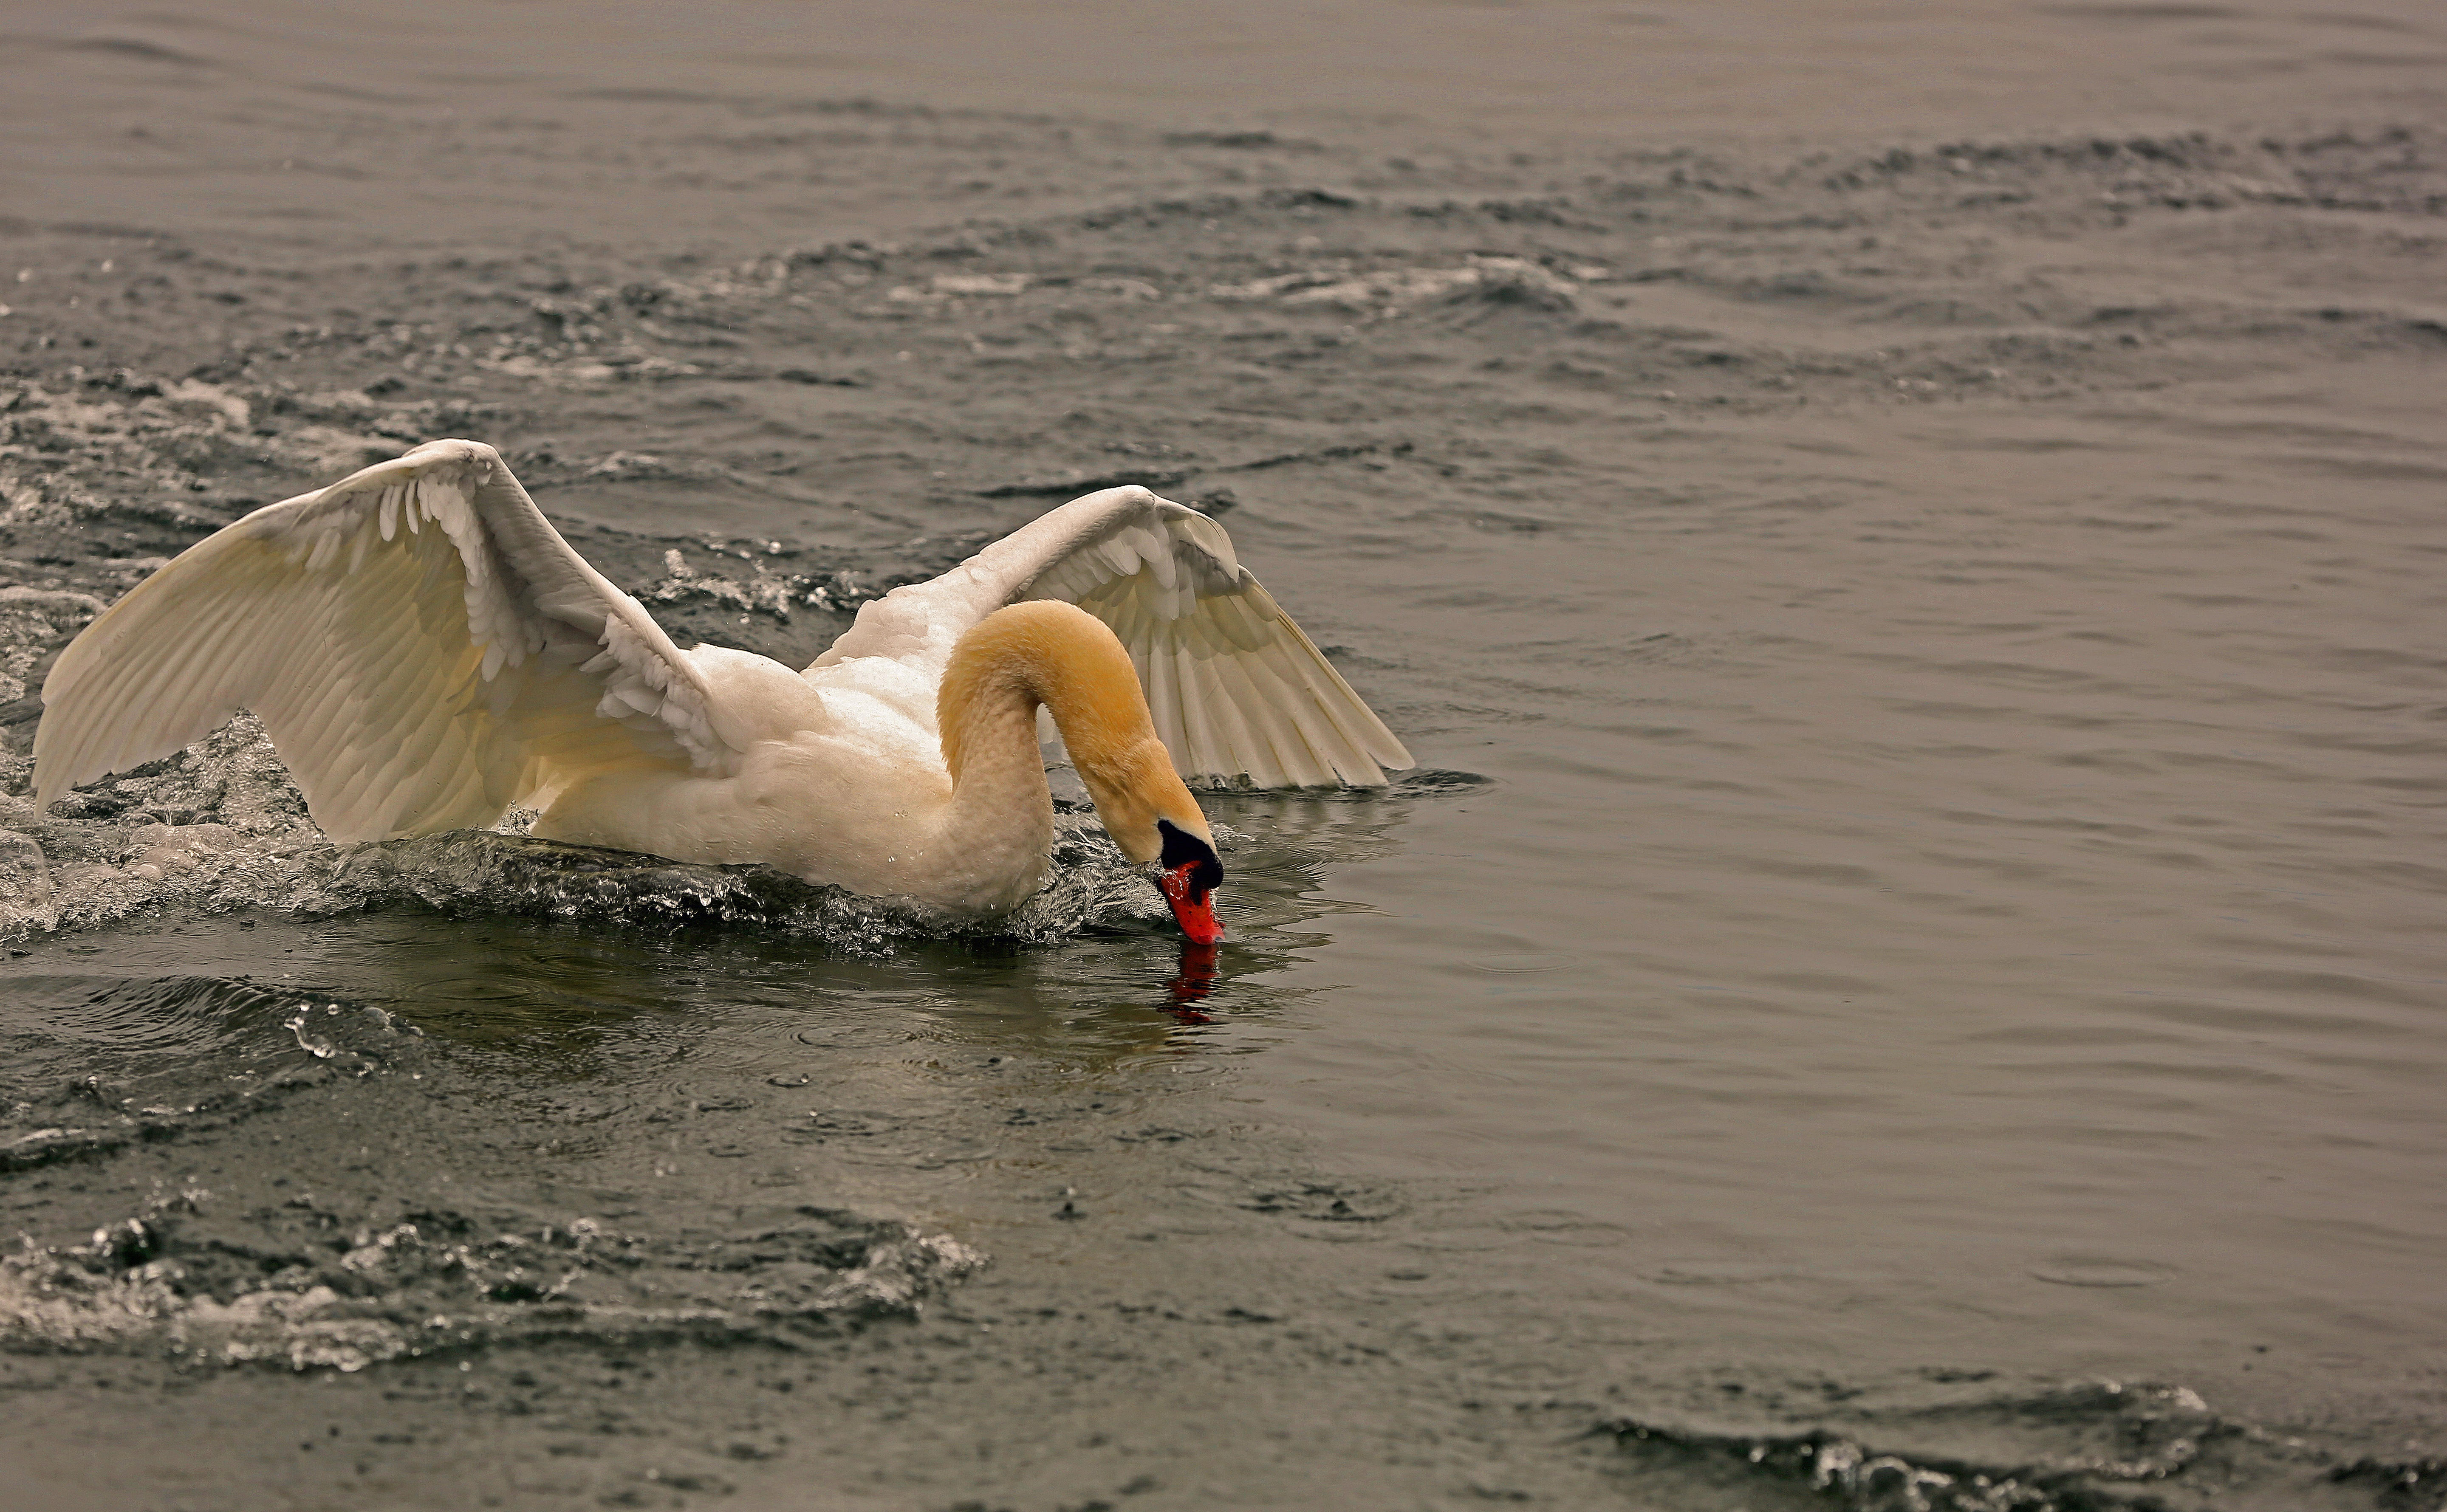
sea, water, nature, bird, wing, wave, pelican, seabird, fly, wildlife, feather, fauna, plumage, start, swan, vertebrate, waterfowl, landing, water bird, animal world, threatening, ducks geese and swans